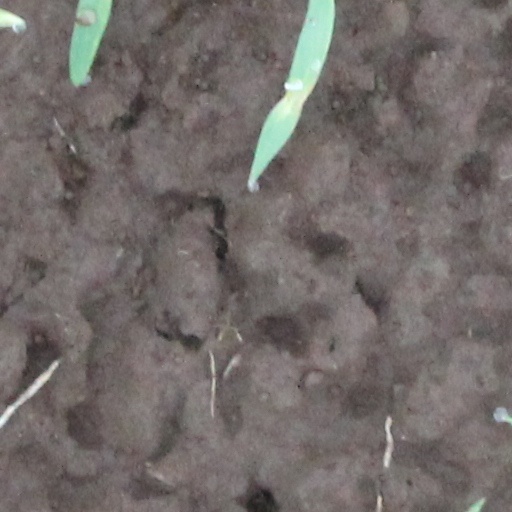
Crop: wheat